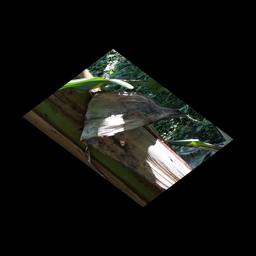
Label: BACTERIAL SOFT ROT